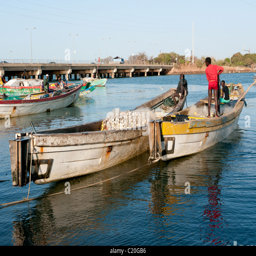
unloading oysters from the fishing boats